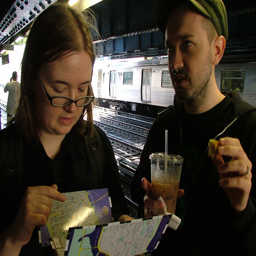
A guy and girl reading a map at a train station.
A women and a man looking at the train schedule
Young man and woman looking at correspondence in a dimly-lit place.
A woman looks at a map while a man eats and drinks.
Two people at a train station looking a map.